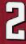
Number: 2